Kathryn Janeway

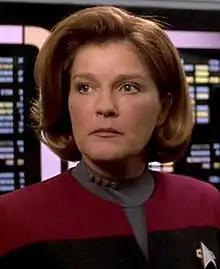
Kate Mulgrew as Captain Kathryn Janeway

Kathryn Janeway is a fictional character in the "Star Trek" franchise. She was the main character of the television series "", which aired between 1995 and 2001. She served as the captain of the Starfleet starship USS "Voyager" while it was lost in the Delta Quadrant on the other side of the galaxy. After returning home to the Alpha Quadrant, she is promoted to vice admiral and briefly appears in the 2002 film "". She is seen again commanding the USS "Dauntless" in "", searching for the missing USS "Protostar" which was being commanded by Captain Chakotay, her former first officer on "Voyager", at the time of its disappearance.